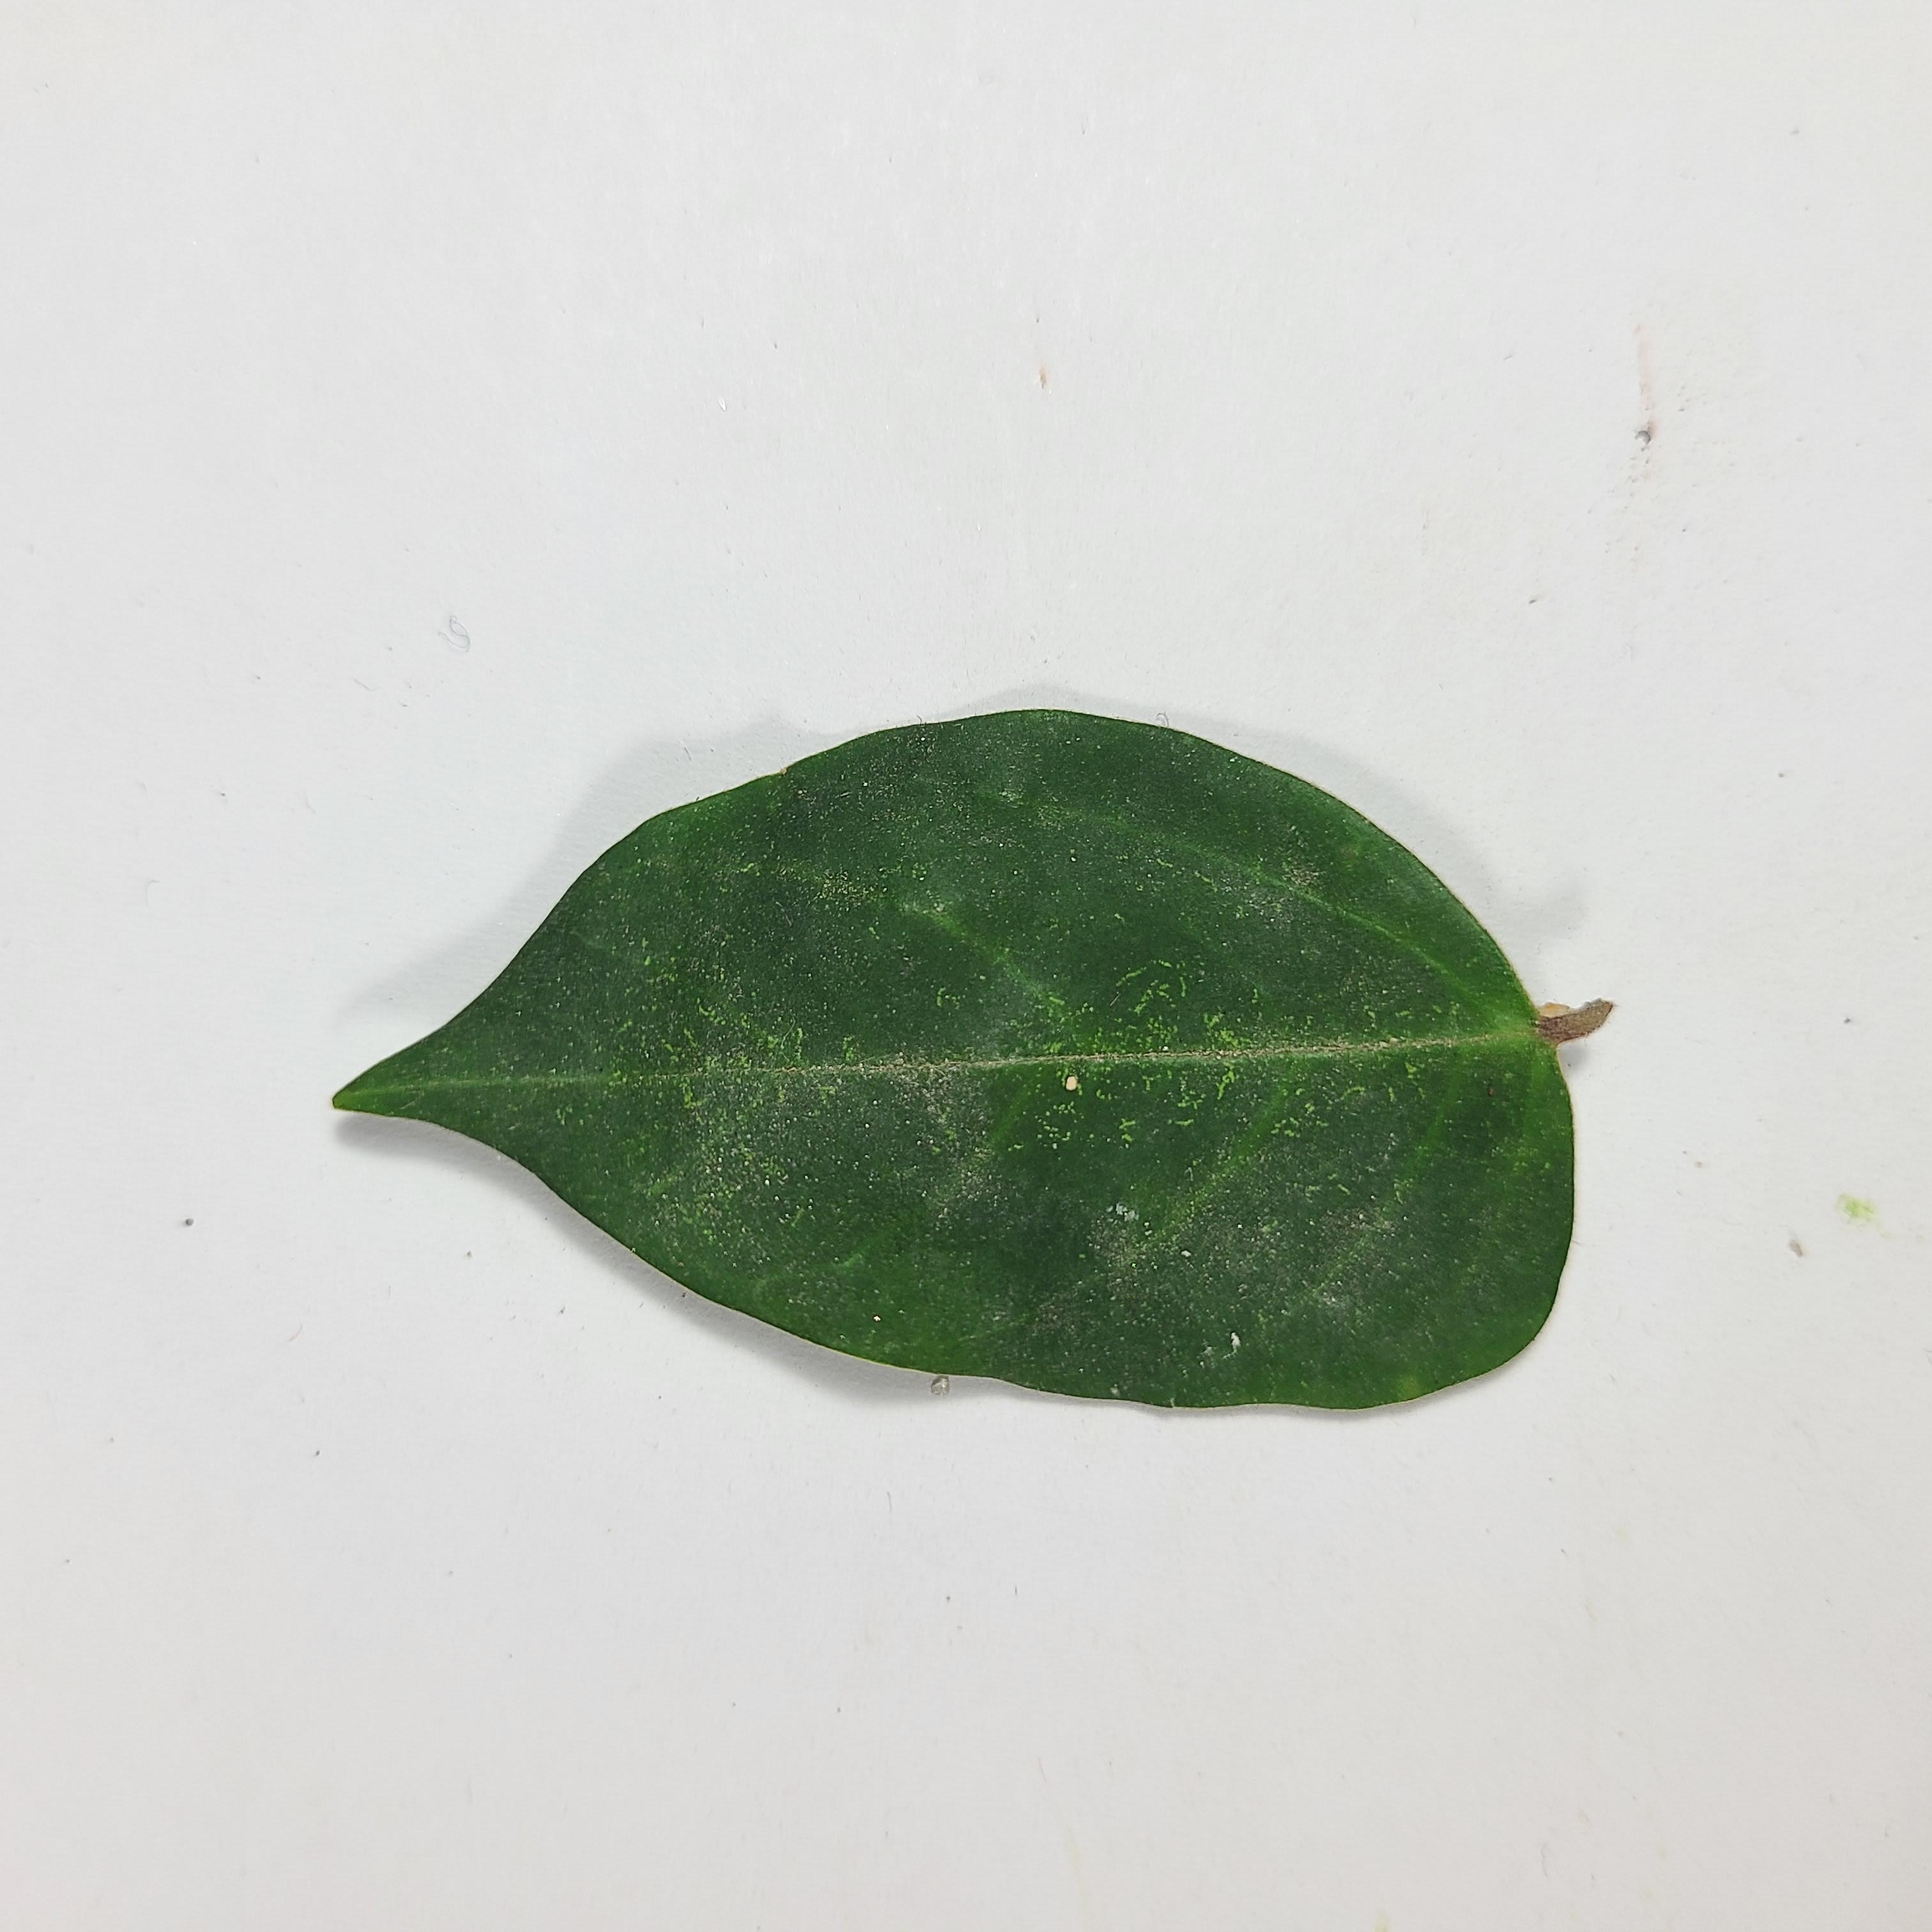
Label: Healthy Leaves